Porcheux

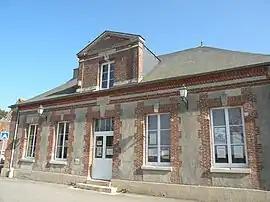
The town hall in Porcheux

Porcheux is a commune in the Oise department in northern France.